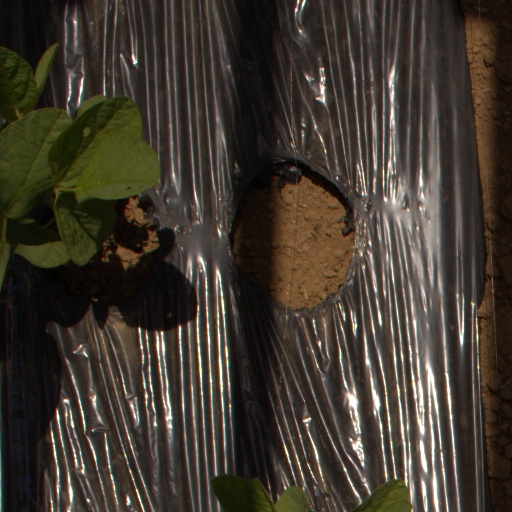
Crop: Jerusalem artichoke